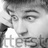
Emotion: surprise